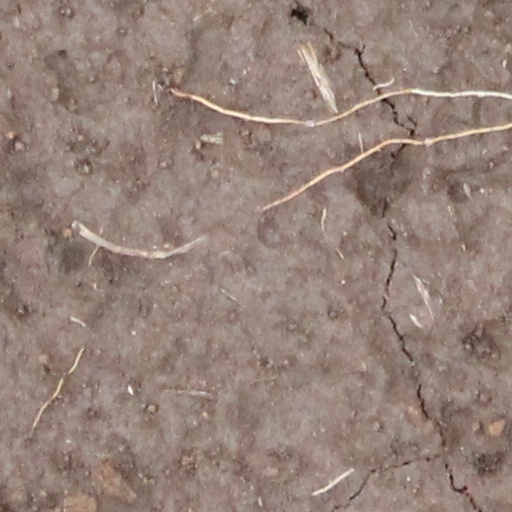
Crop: wheat